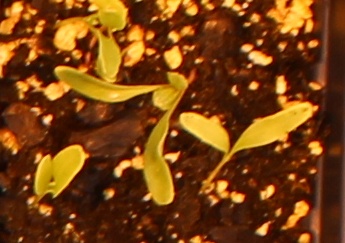
Label: Sugar beet